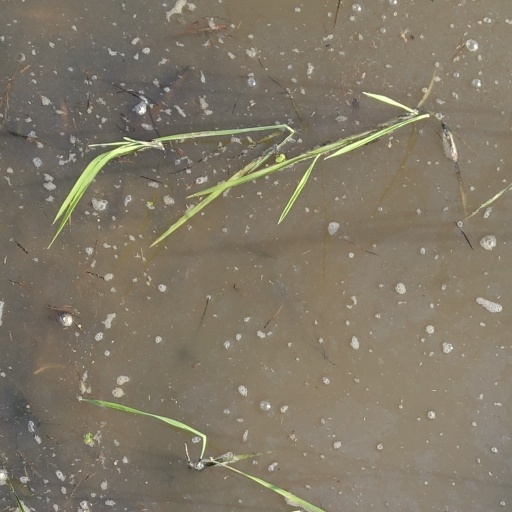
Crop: rice